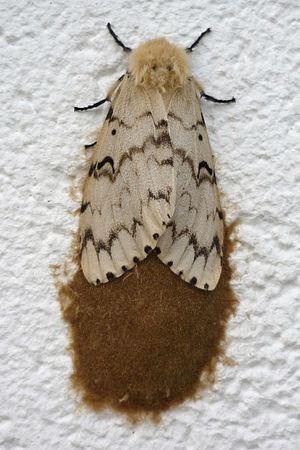
Lymantria dispar, appelé le Bombyx disparate sous sa forme de papillon ou la Spongieuse sous sa forme de chenille, est une espèce de lépidoptères de la famille des Erebidae et de la sous-famille des Lymantriinae..